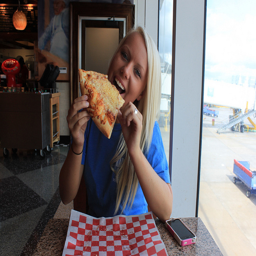
A young woman looks delighted as she bites her pizza.
A woman holding a piece of pizza about ready to take a bite
A beautiful blond haired woman eating a giant slice of pizza.
A woman with long hair eating a slice of pizza
A girl smiles as she eats a slice of pizza in an airport.